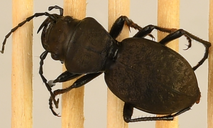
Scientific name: Omus dejeanii
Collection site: Abby Road NEON (ABBY), plot ABBY_028